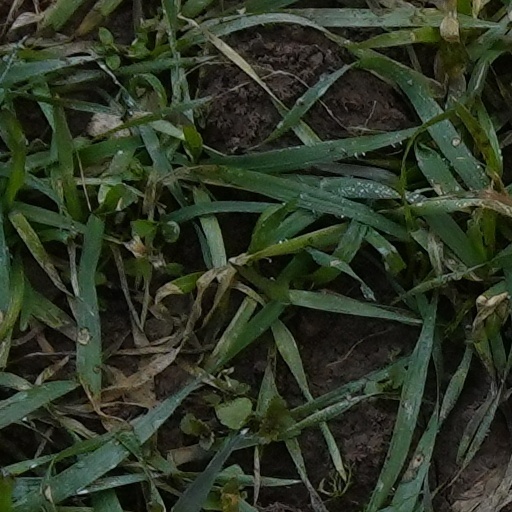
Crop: wheat